Björn Engels

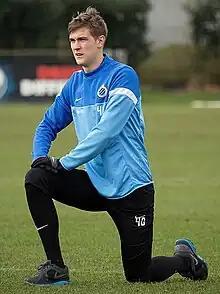
Engels with Club Brugge

Björn Lionel G. Engels (born 15 September 1994) is a Belgian professional footballer who plays as a centre-back for Belgian First Division A team Royal Antwerp.